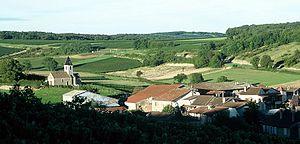
Vue partielle du hameau de Fissy. Isolée sur sa butte
La Chapelle Notre-Dame-de-Pitié est située sur le territoire de la commune de Lugny. Construite un peu à l’écart sur une petite butte, elle domine les maisons et le vignoble de Fissy, en harmonie avec le site et le bâti de ce hameau.
Lugny, chef-lieu du canton de Lugny à partir de 1790 et jusqu'en 2015, siège de la communauté de communes du Mâconnais - Val de Saône de 2000 à 2014, est une commune française située dans le département de Saône-et-Loire et la région Bourgogne-Franche-Comté.